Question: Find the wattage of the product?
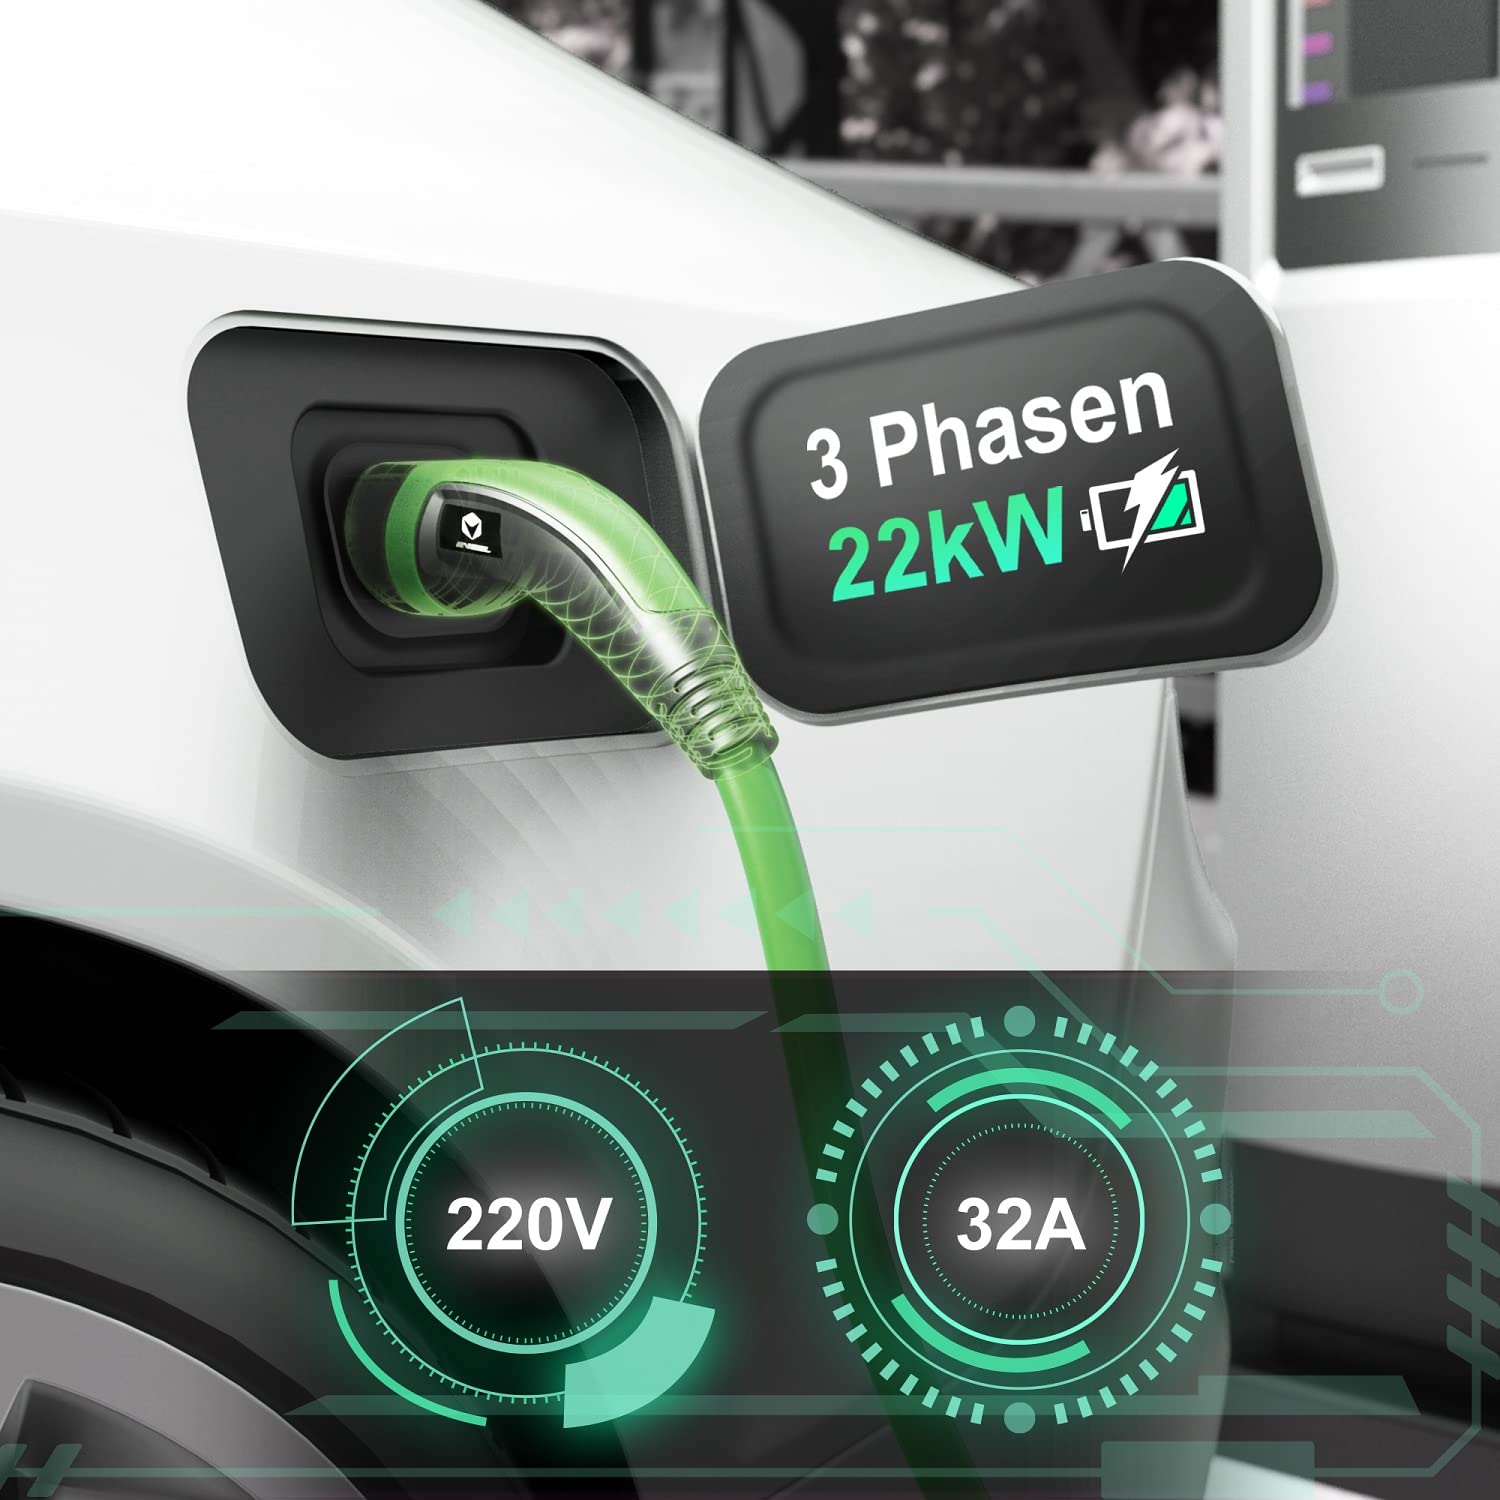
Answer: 22.0 kilowatt